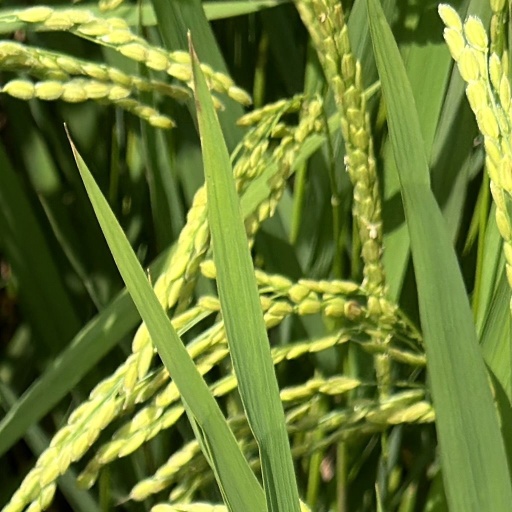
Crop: rice